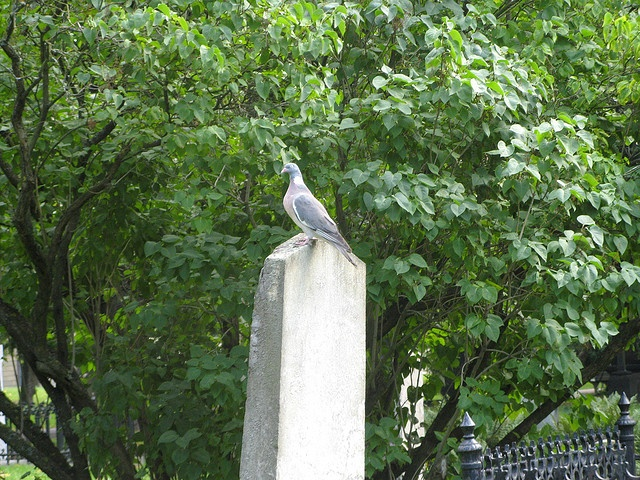
A pigeon sitting on top of a large stone block.
A pigeon is sitting on top of a stone slab in front of a tree.
A pigeon that is sitting on top of a head stone.
A pigeon perched on the top of a tombstone.
A bird perched on top of an obelisk in park.